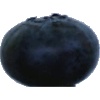
Label: Blueberry 1